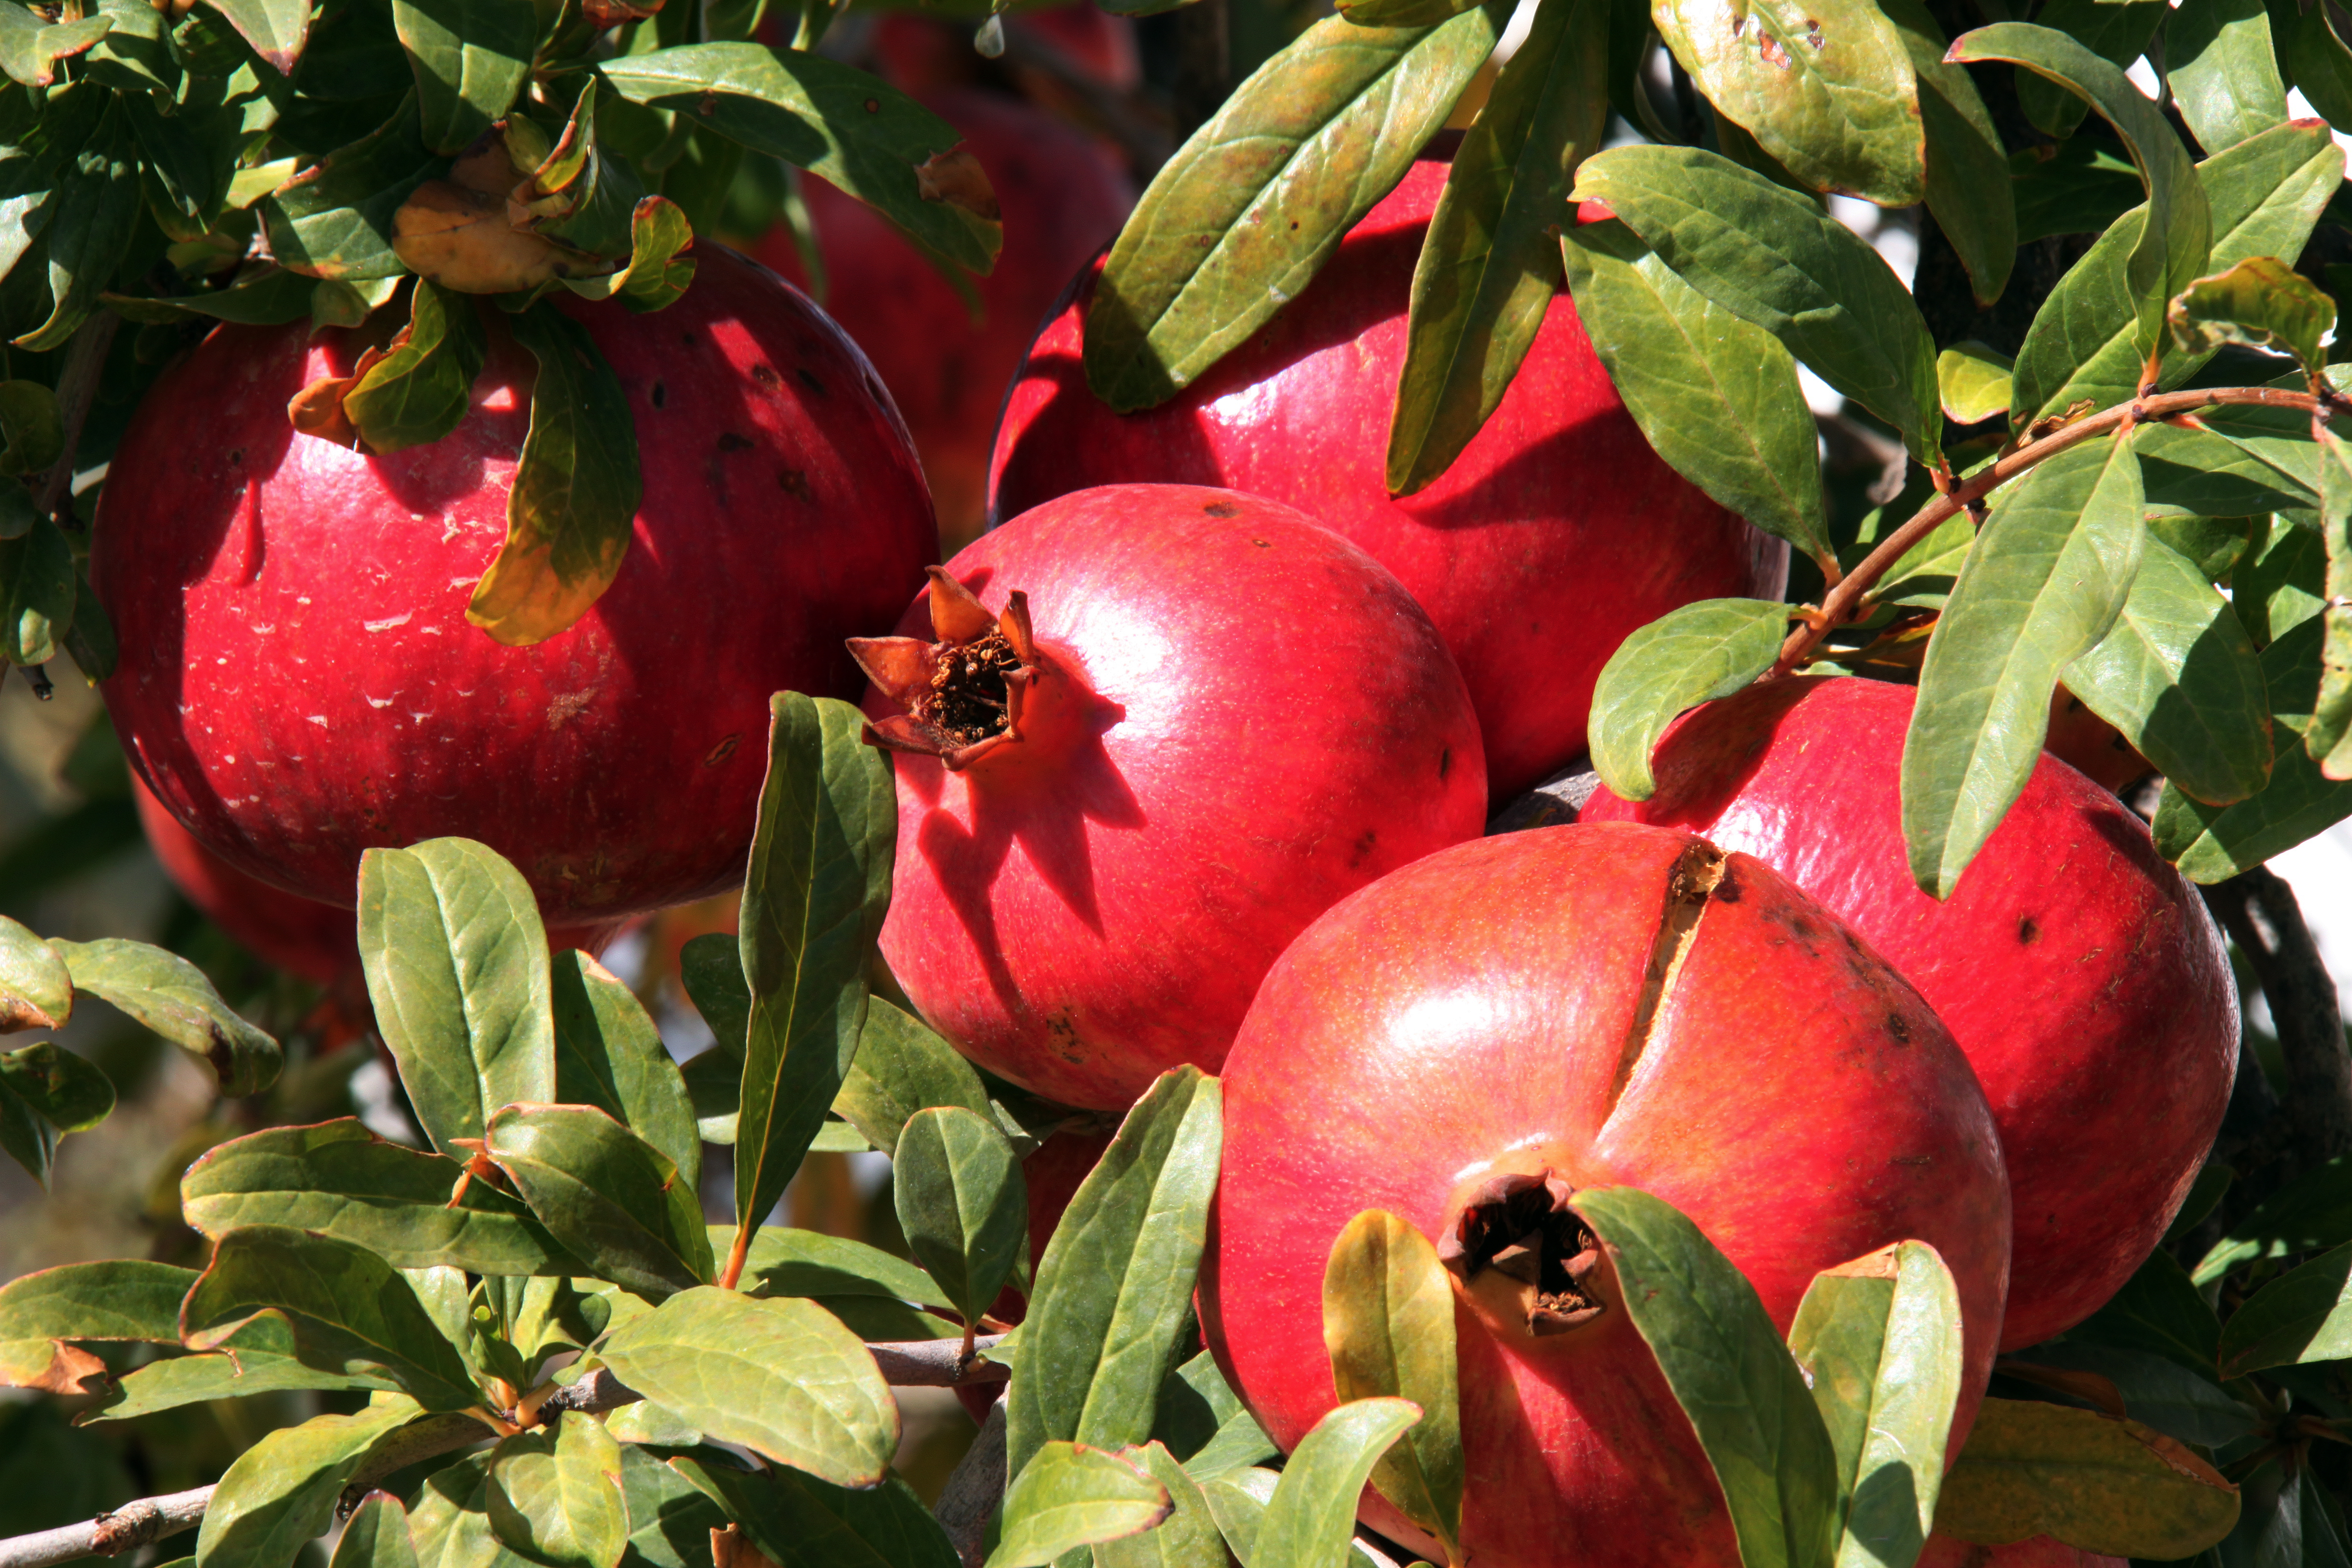
plant, fruit, sweet, grenadier, restaurant, home, summer, orange, dish, meal, food, green, red, produce, macro, space, yellow, garden, pink, lunch, milk, healthy, dessert, cuisine, pomegranate, apple, local food, fruit tree, tree, branch